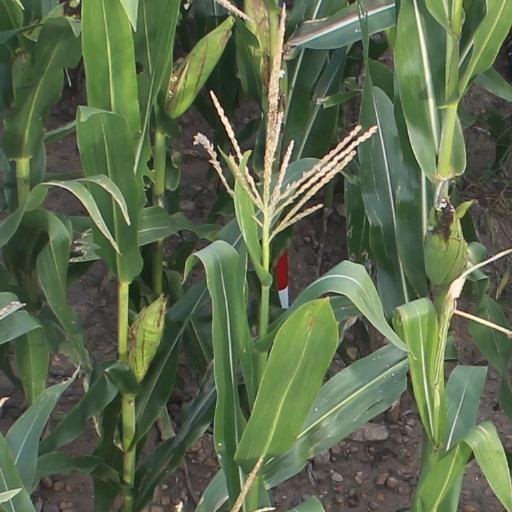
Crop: maize; corn